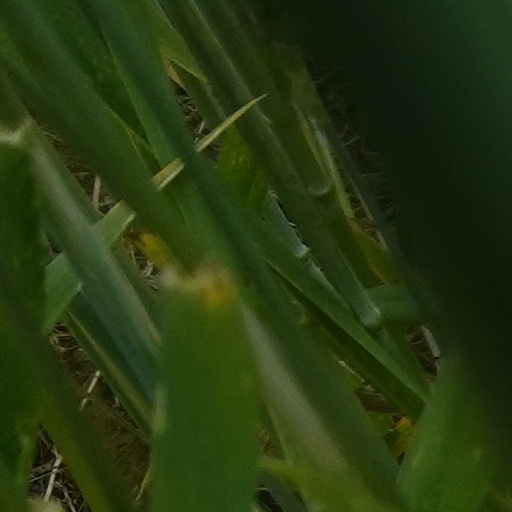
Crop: wheat